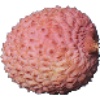
Label: Lychee 1